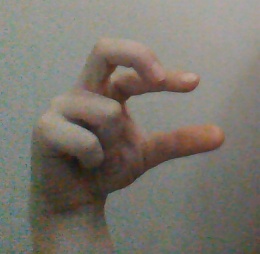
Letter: thal